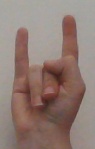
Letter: la